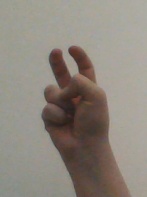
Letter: toot